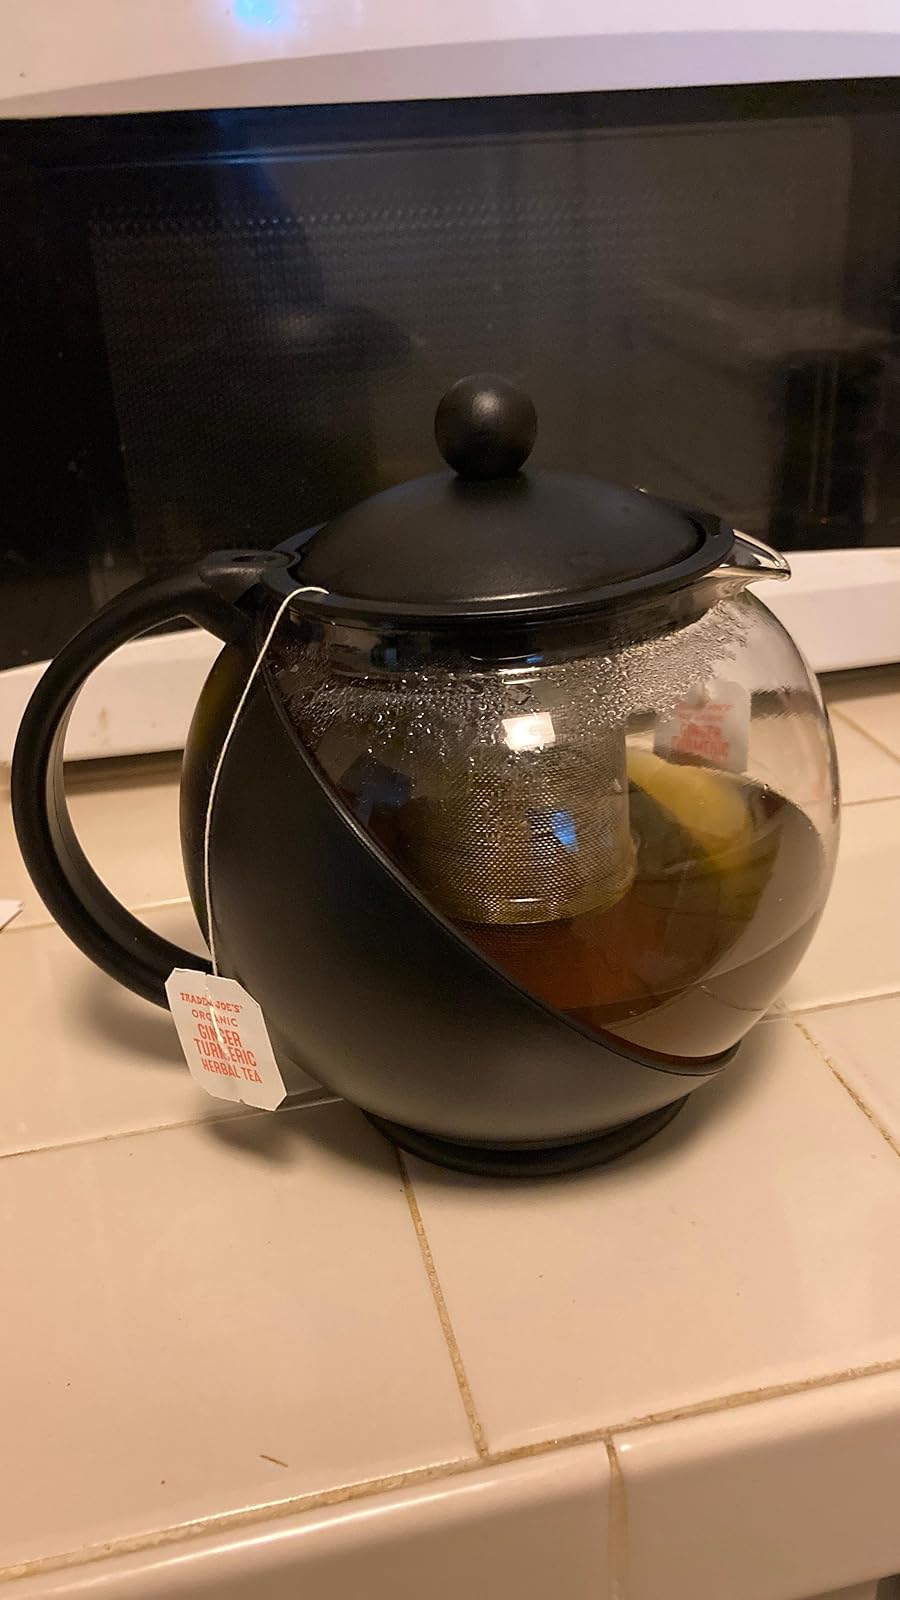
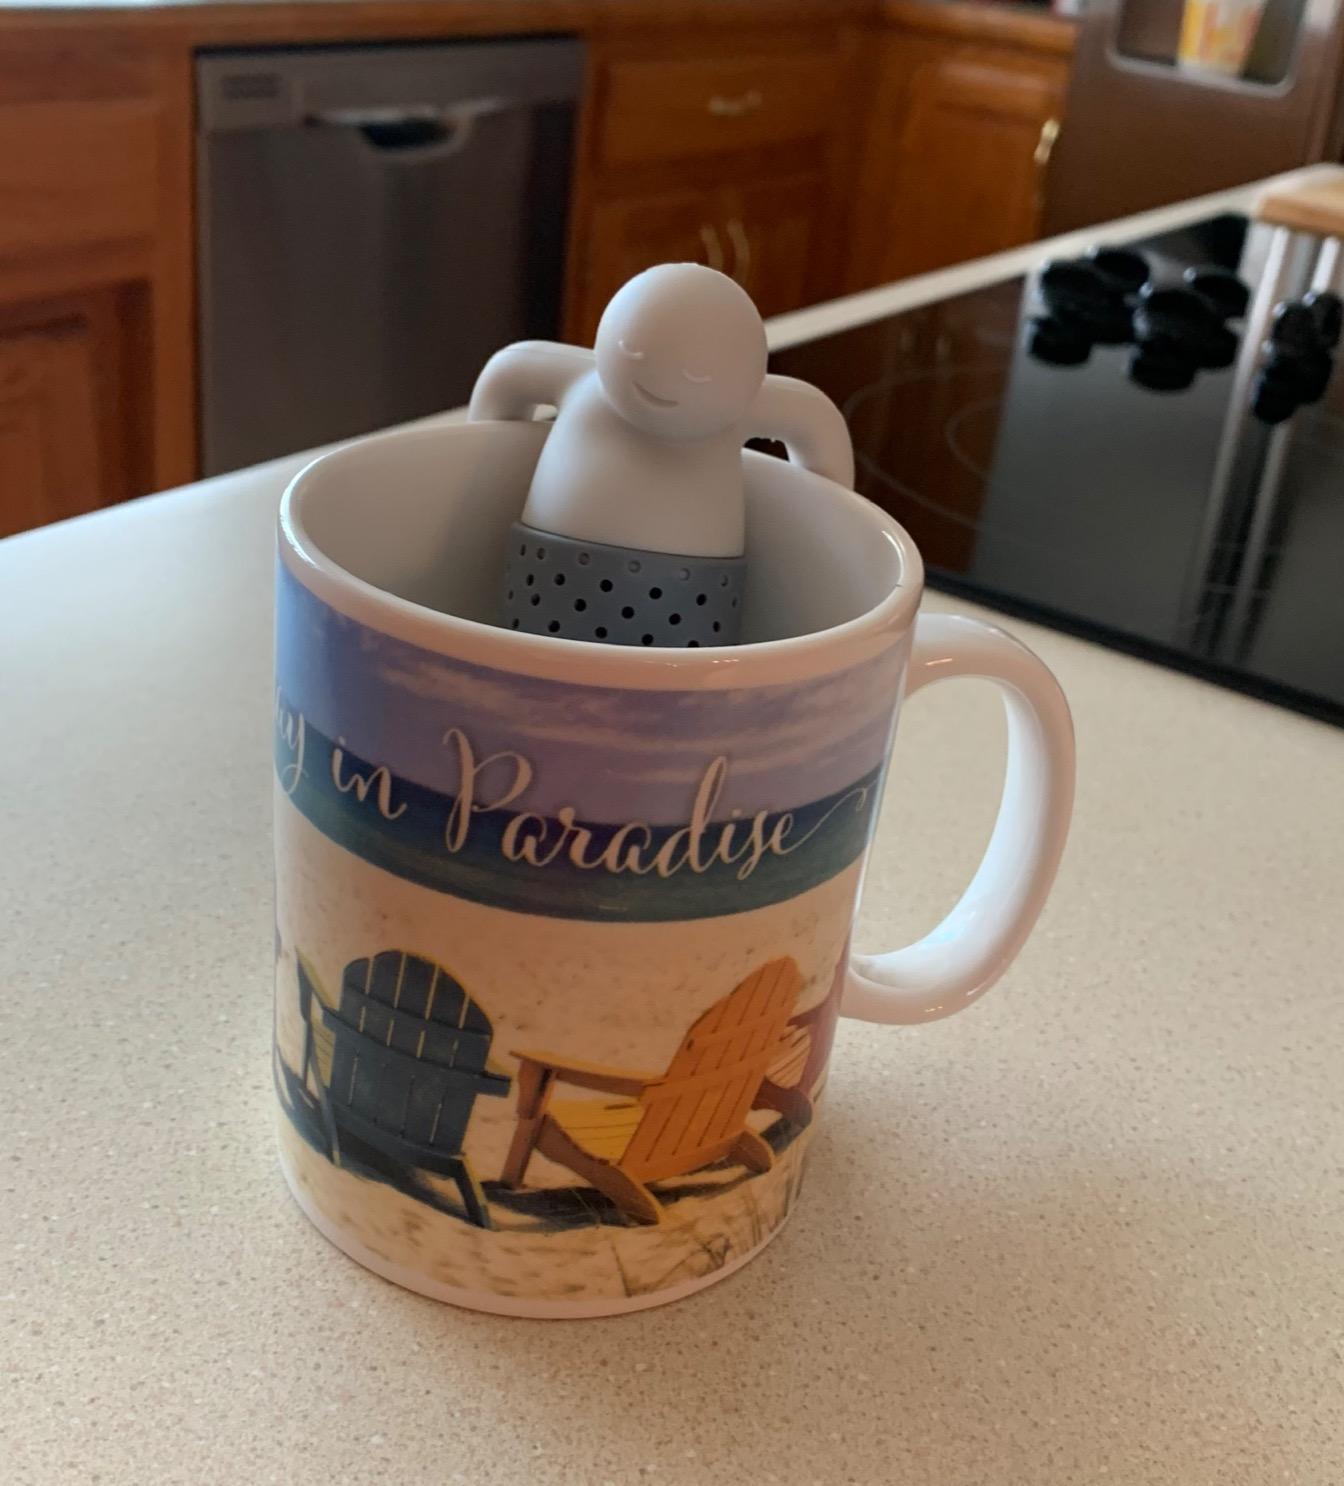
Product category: items_tea
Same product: no